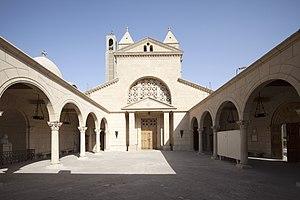
La cathédrale Saint-Marc est située à Abbassia ou Abbaseiah près du Caire, en Égypte. Elle est le siège primatial de l'Église copte orthodoxe. Elle a été construite sous le primatiat du pape copte Cyrille VI d'Alexandrie qui l'a inaugurée en 1968.